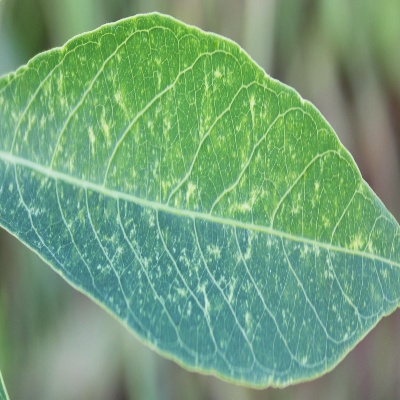
Crop: Cassava
Condition: green mite